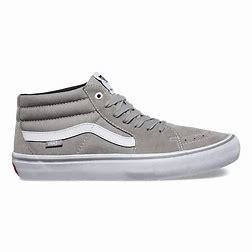
Brand: Vans
Model: SK8 Mid